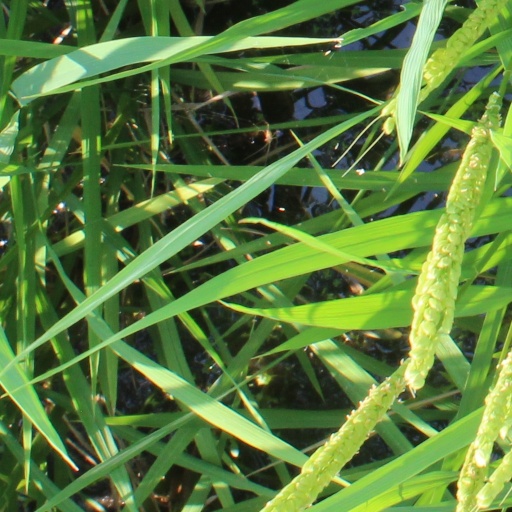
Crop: rice